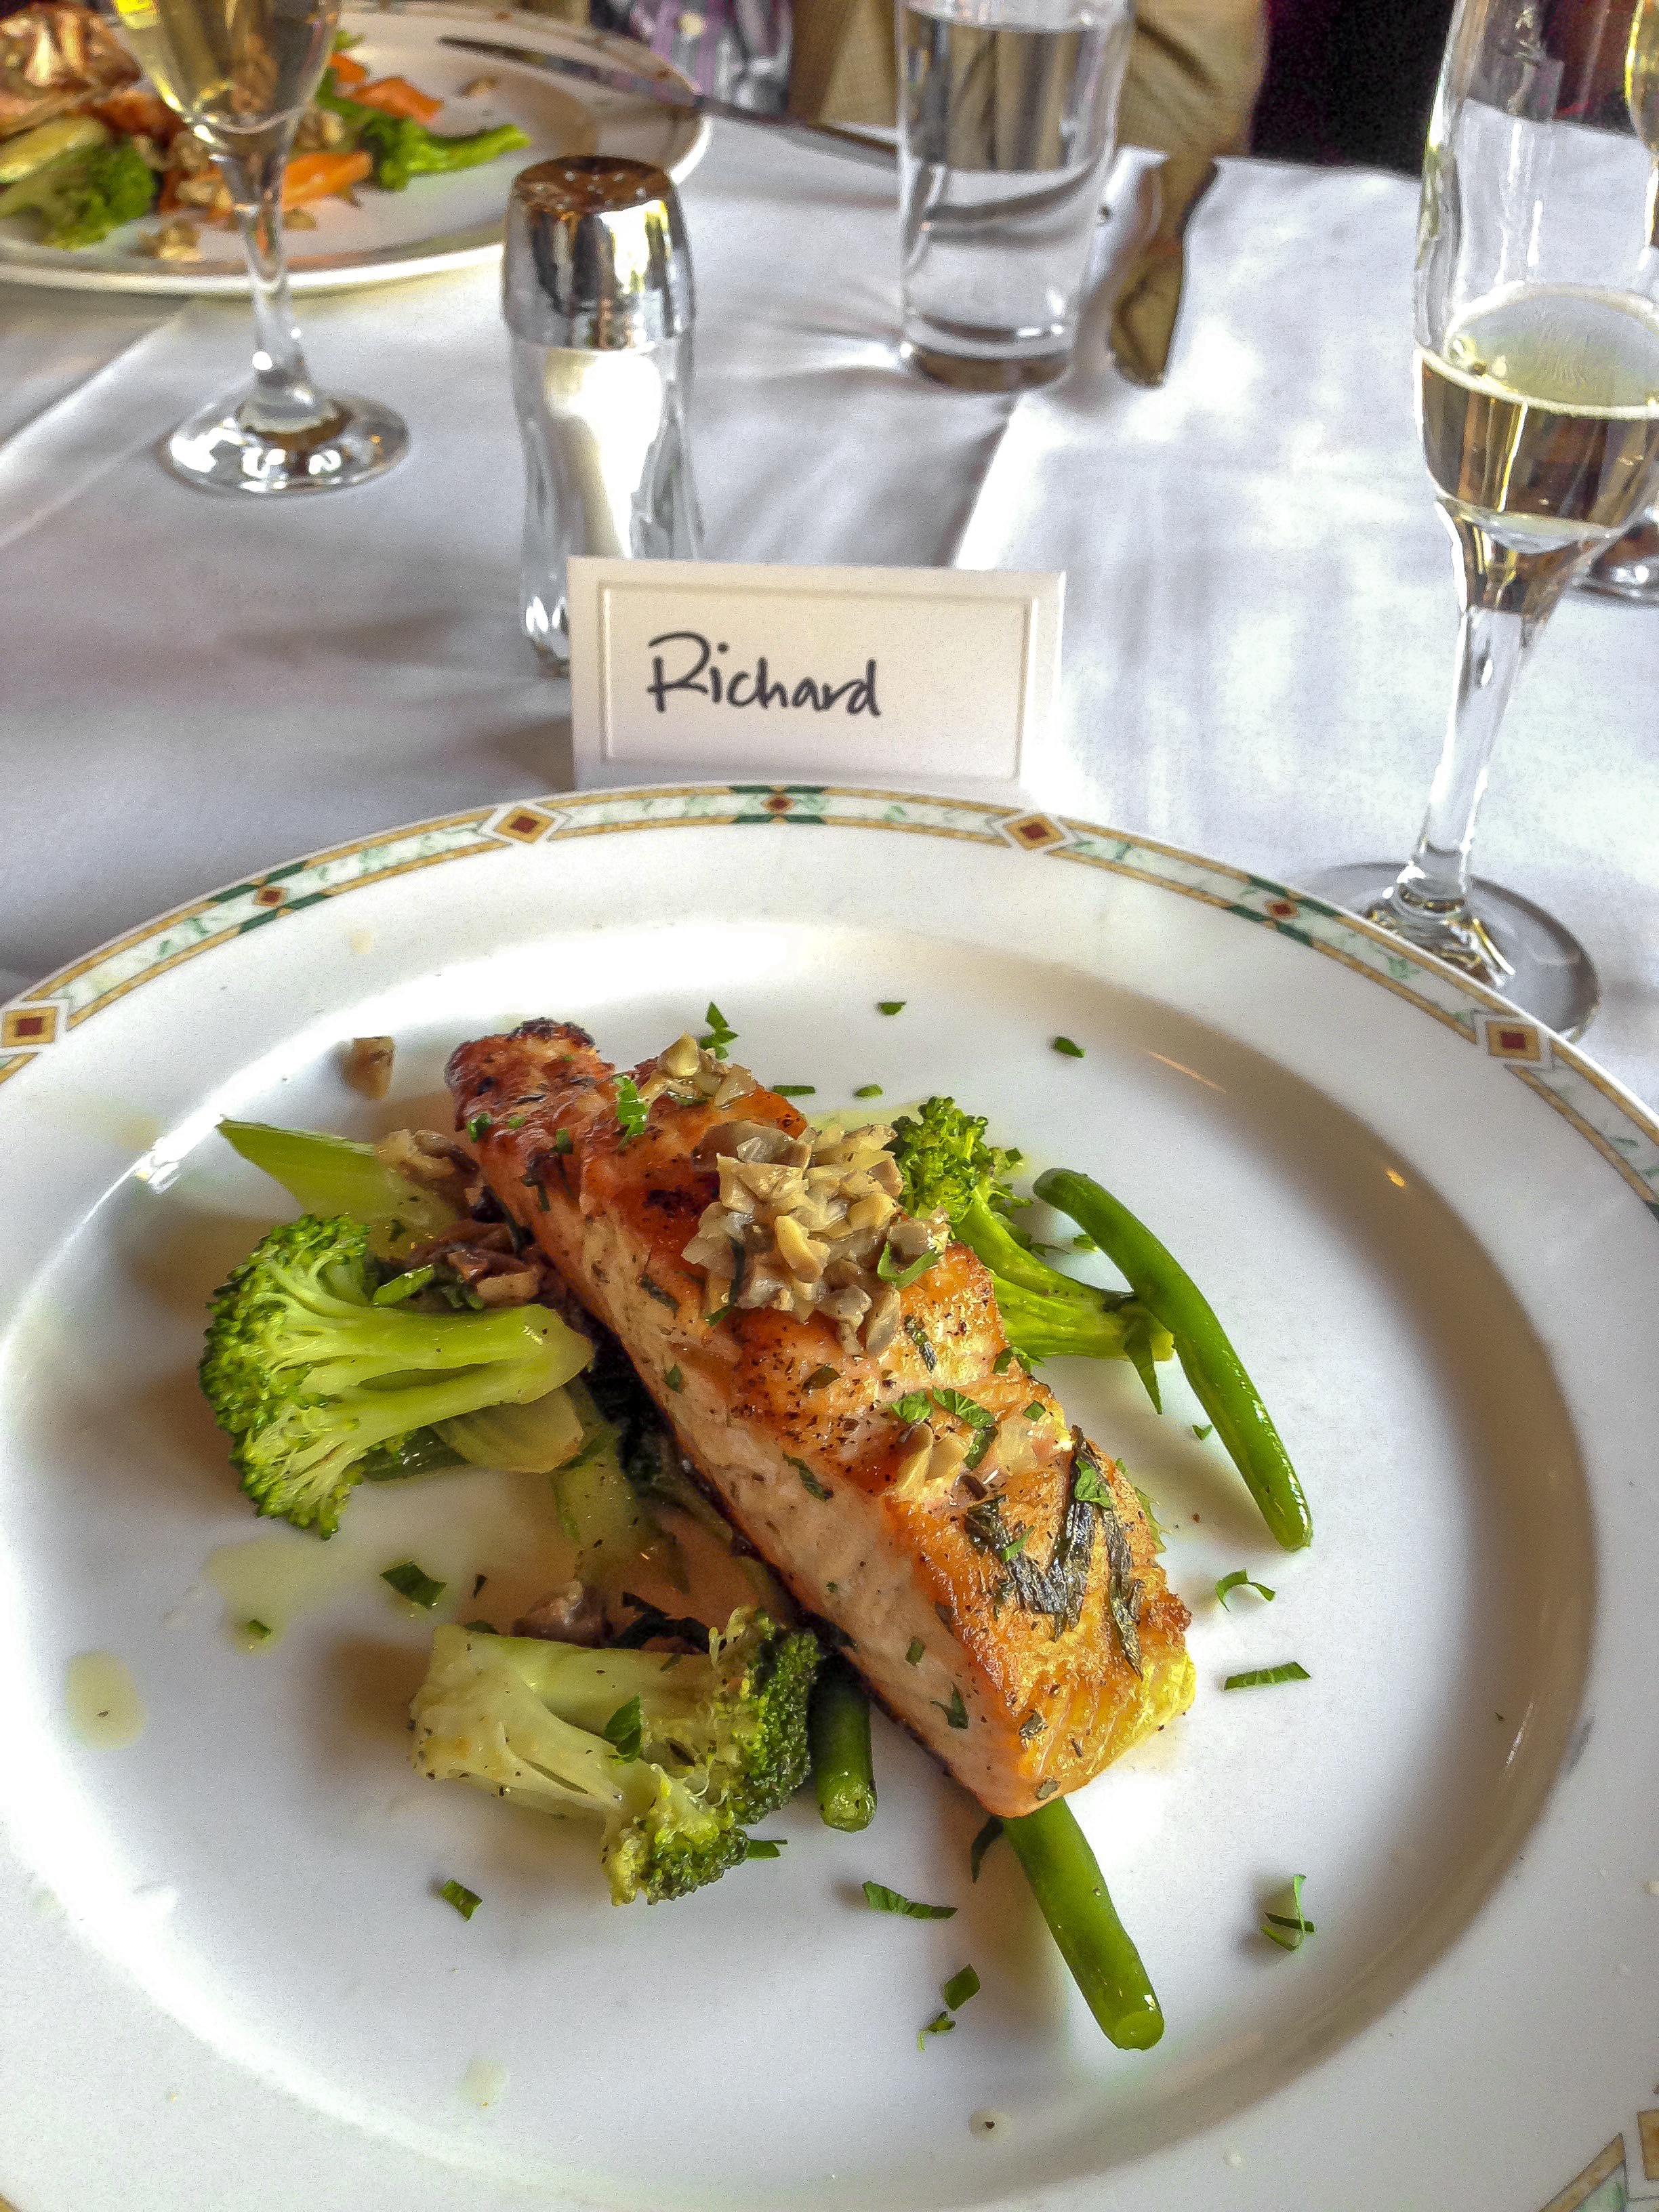
restaurant, dish, meal, food, green, produce, vegetable, plate, fish, breakfast, meat, lunch, cuisine, dinner, healthy food, brunch, plate of food